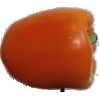
Label: orange_pepper